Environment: lab
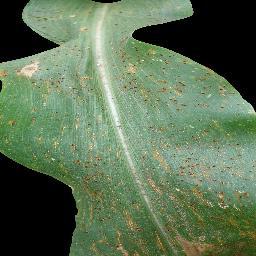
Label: common_rust